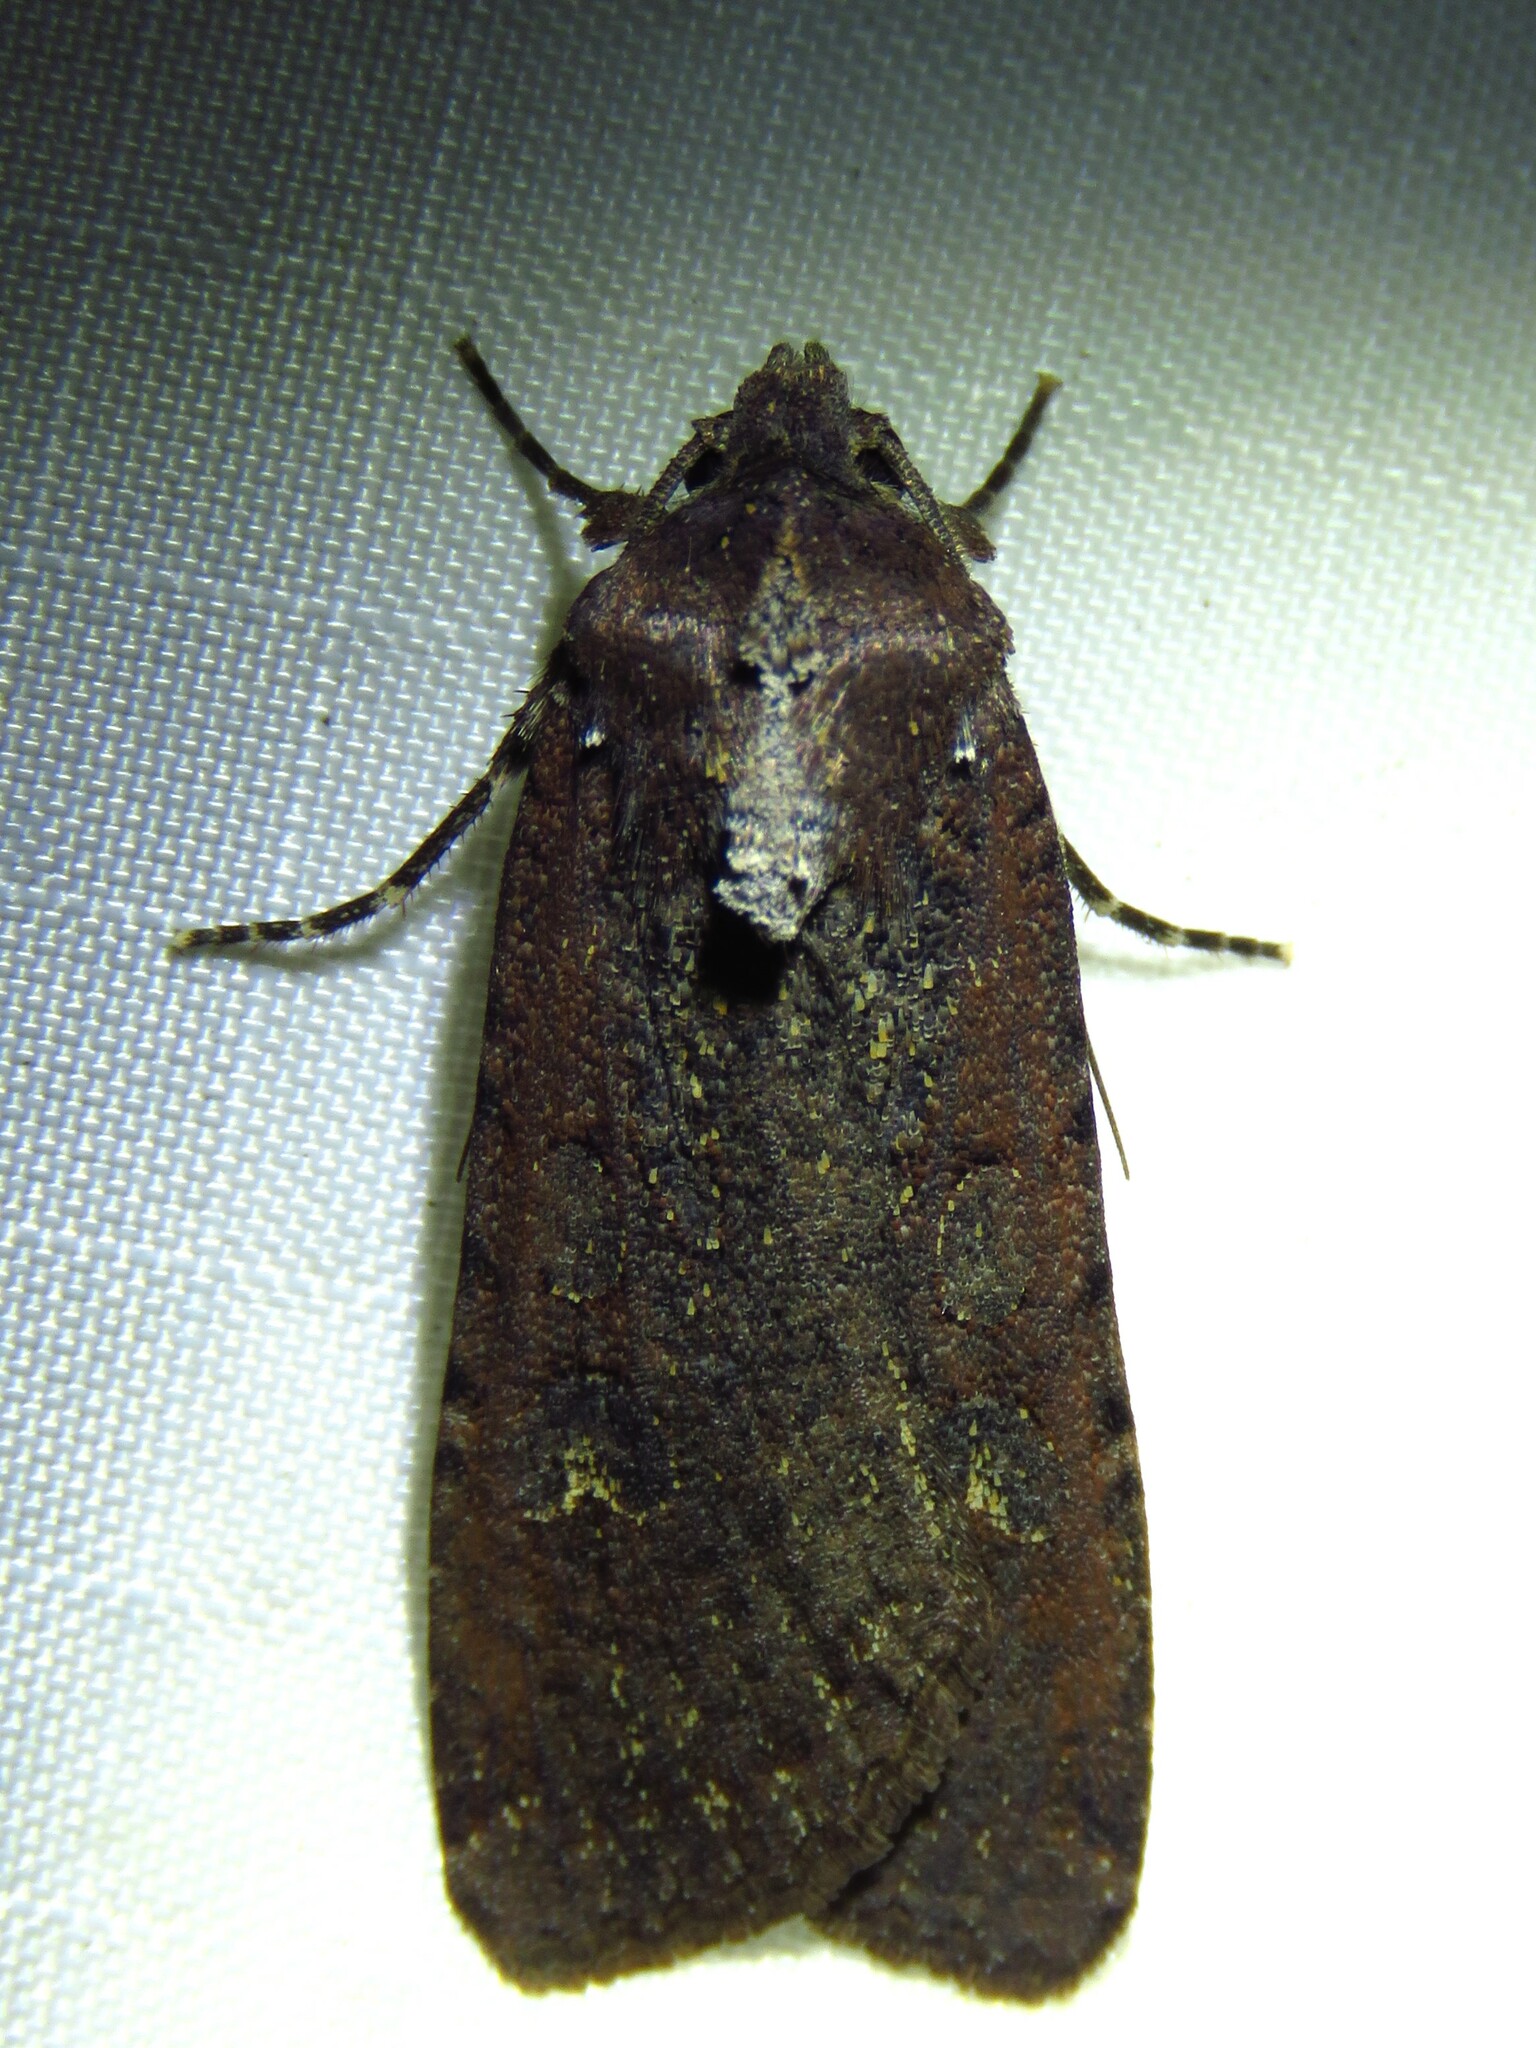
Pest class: cutworms